François Mingaud

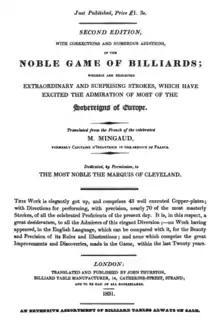
Credit page from "The Noble Game of Billiards", John Thurston's 1831 second edition translation of M. Mingaud's 1827 French treatise, "Noble Jeu de Billard"

In 1827, Mingaud published a book in Paris titled "Noble Jeu de Billiard - Coups extraordinaires et surprenans." ("The Noble Game of Billiards. Extraordinary and surprising strokes") It contained 43 copper-plate images and precise instructions for performing 70 strokes.